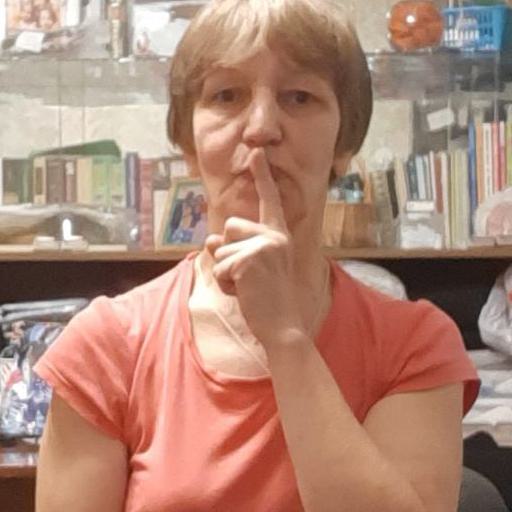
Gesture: mute